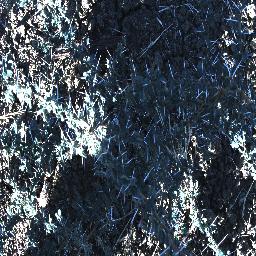
Label: prickly_acacia